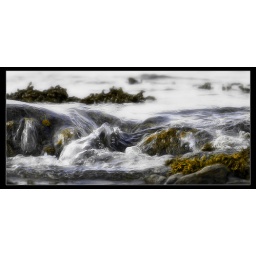
Tide coming in over rocks at Ramberg beach